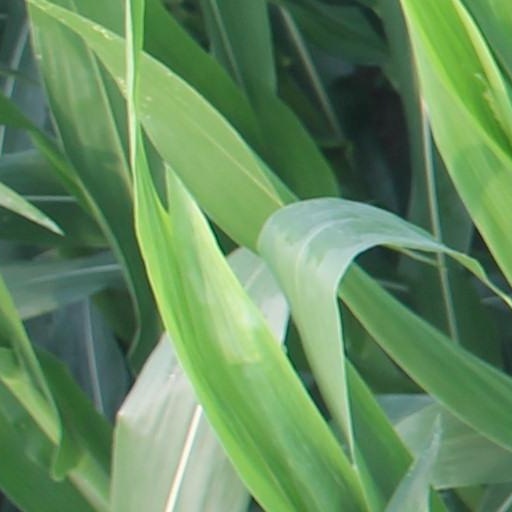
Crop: maize; corn